Question: Please indicate a possible affordance area of the baseball bat that can be used for hitting
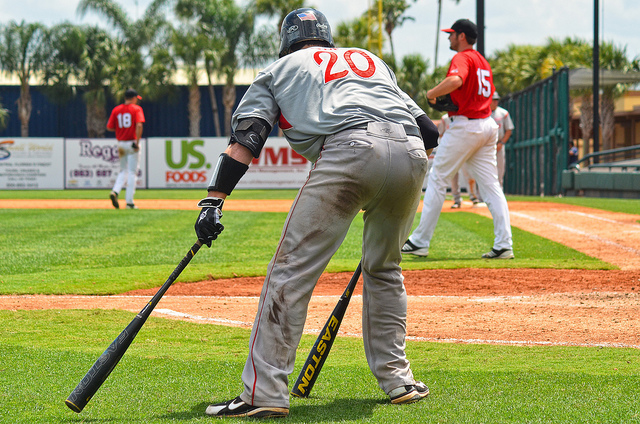
Answer: [288.479, 335.828, 332.116, 396.918]